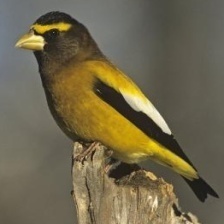
Species: EVENING GROSBEAK
Scientific name: COCCOTHRAUSTES VESPERTINUS